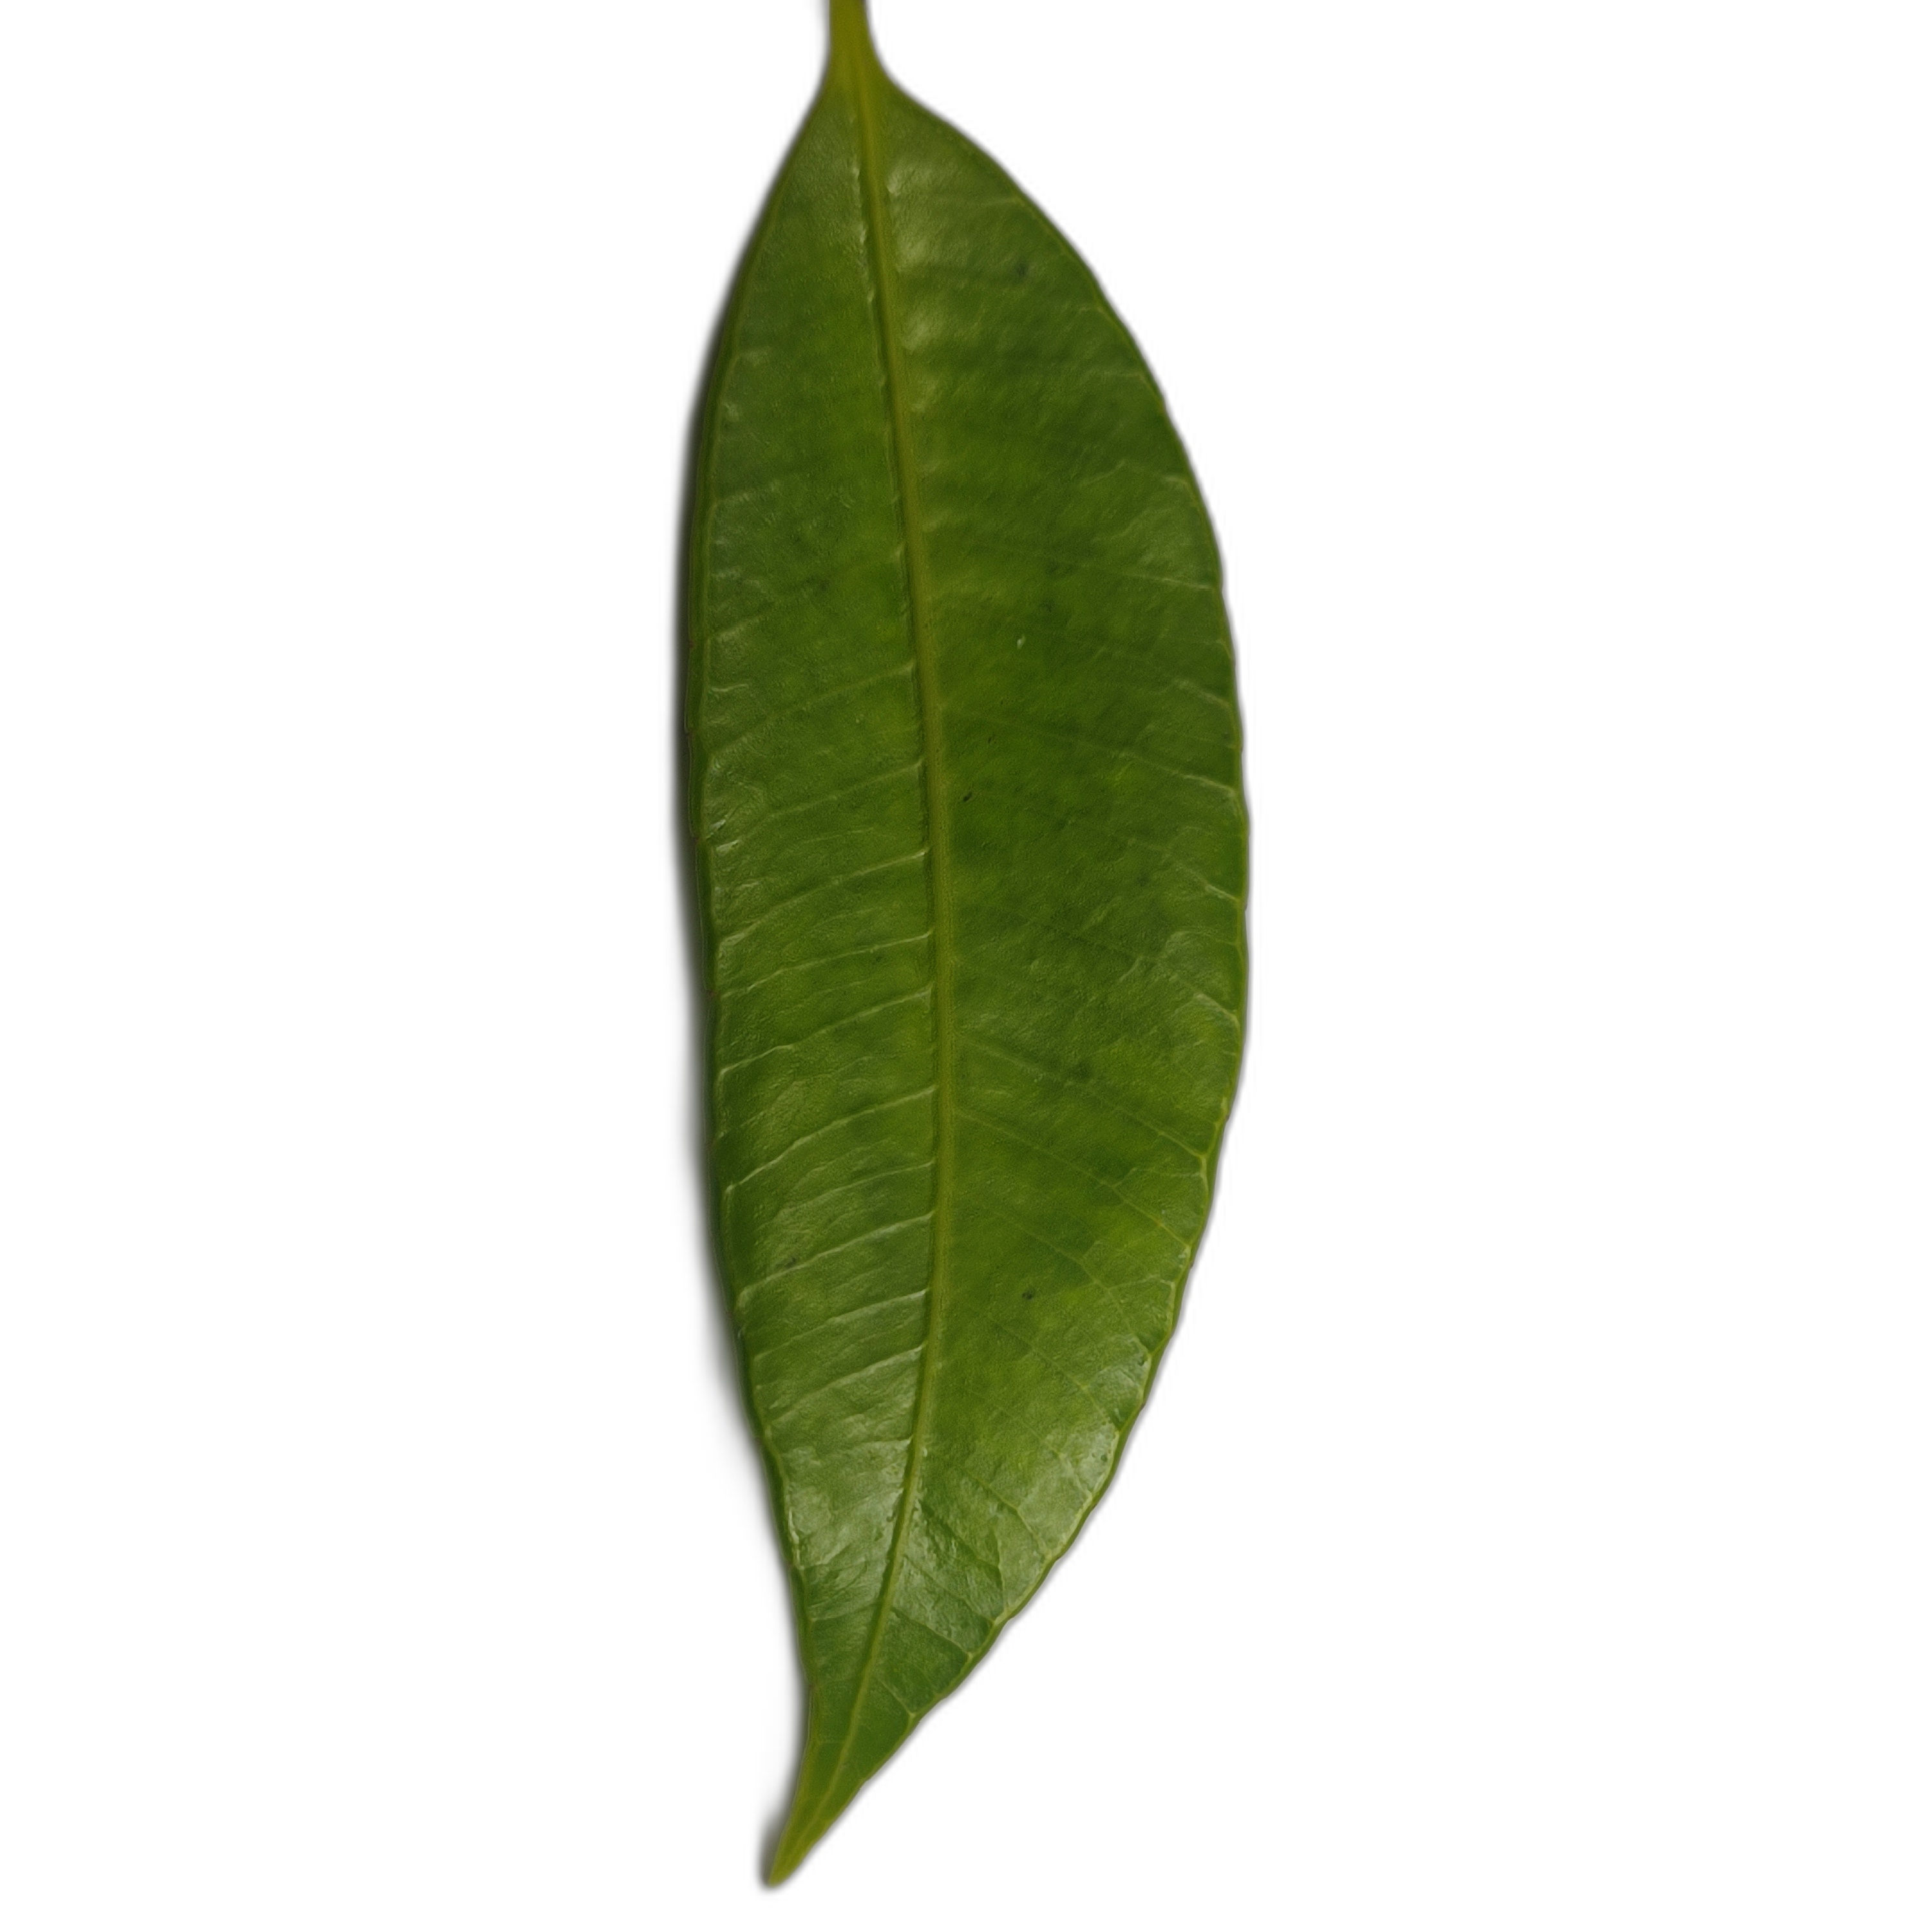
Label: healthy